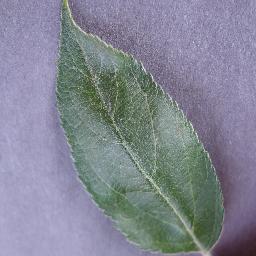
Label: Apple___healthy